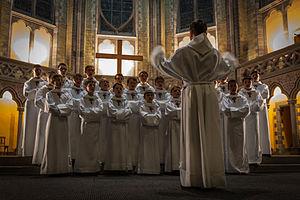
La Manécanterie des Petits Chanteurs à la Croix de Bois en concert à l’église Saint-Paul de Strasbourg pour un concert organisé par la l’Ordre international des Anysetiers, chapitre de Strasbourg, au profit de l’association Semeurs d’Étoiles' le 9 novembre 2013.
La manécanterie des Petits Chanteurs à la Croix de Bois est un chœur de garçons créé en 1907 par Paul Berthier et Pierre Martin, et longtemps dirigée par l'abbé Fernand Maillet. Depuis septembre 2014, la manécanterie est basée à Autun en Bourgogne.
Un chœur d'enfants est un ensemble vocal à voix égales, dans lequel la partie de soprano, et d'alto, sont chantées par des enfants ou des adolescents.